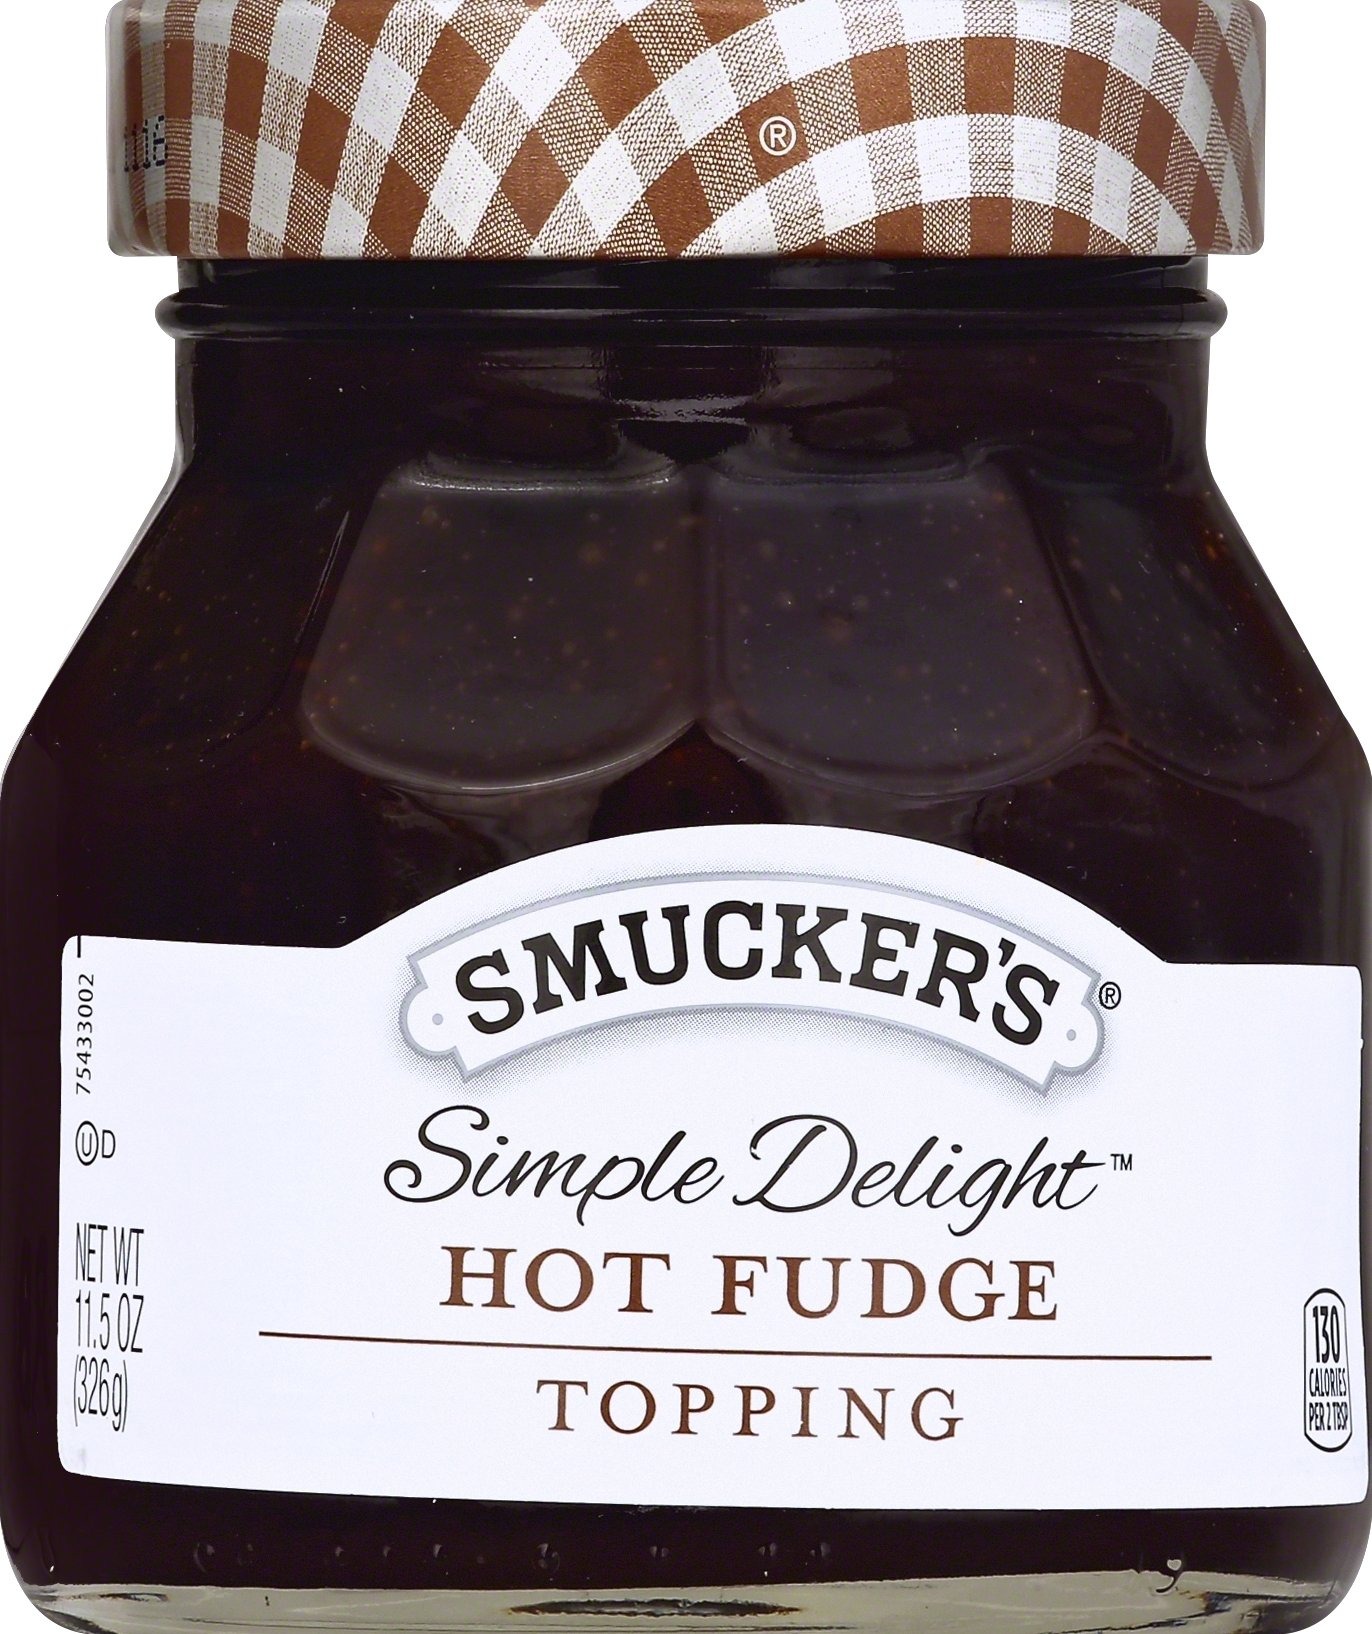
Item Name: Smucker's Simple Delight Hot Fudge Topping, 11.5 oz
Bullet Point: Kosher Dairy
Value: 11.5
Unit: oz

Price: 11.97